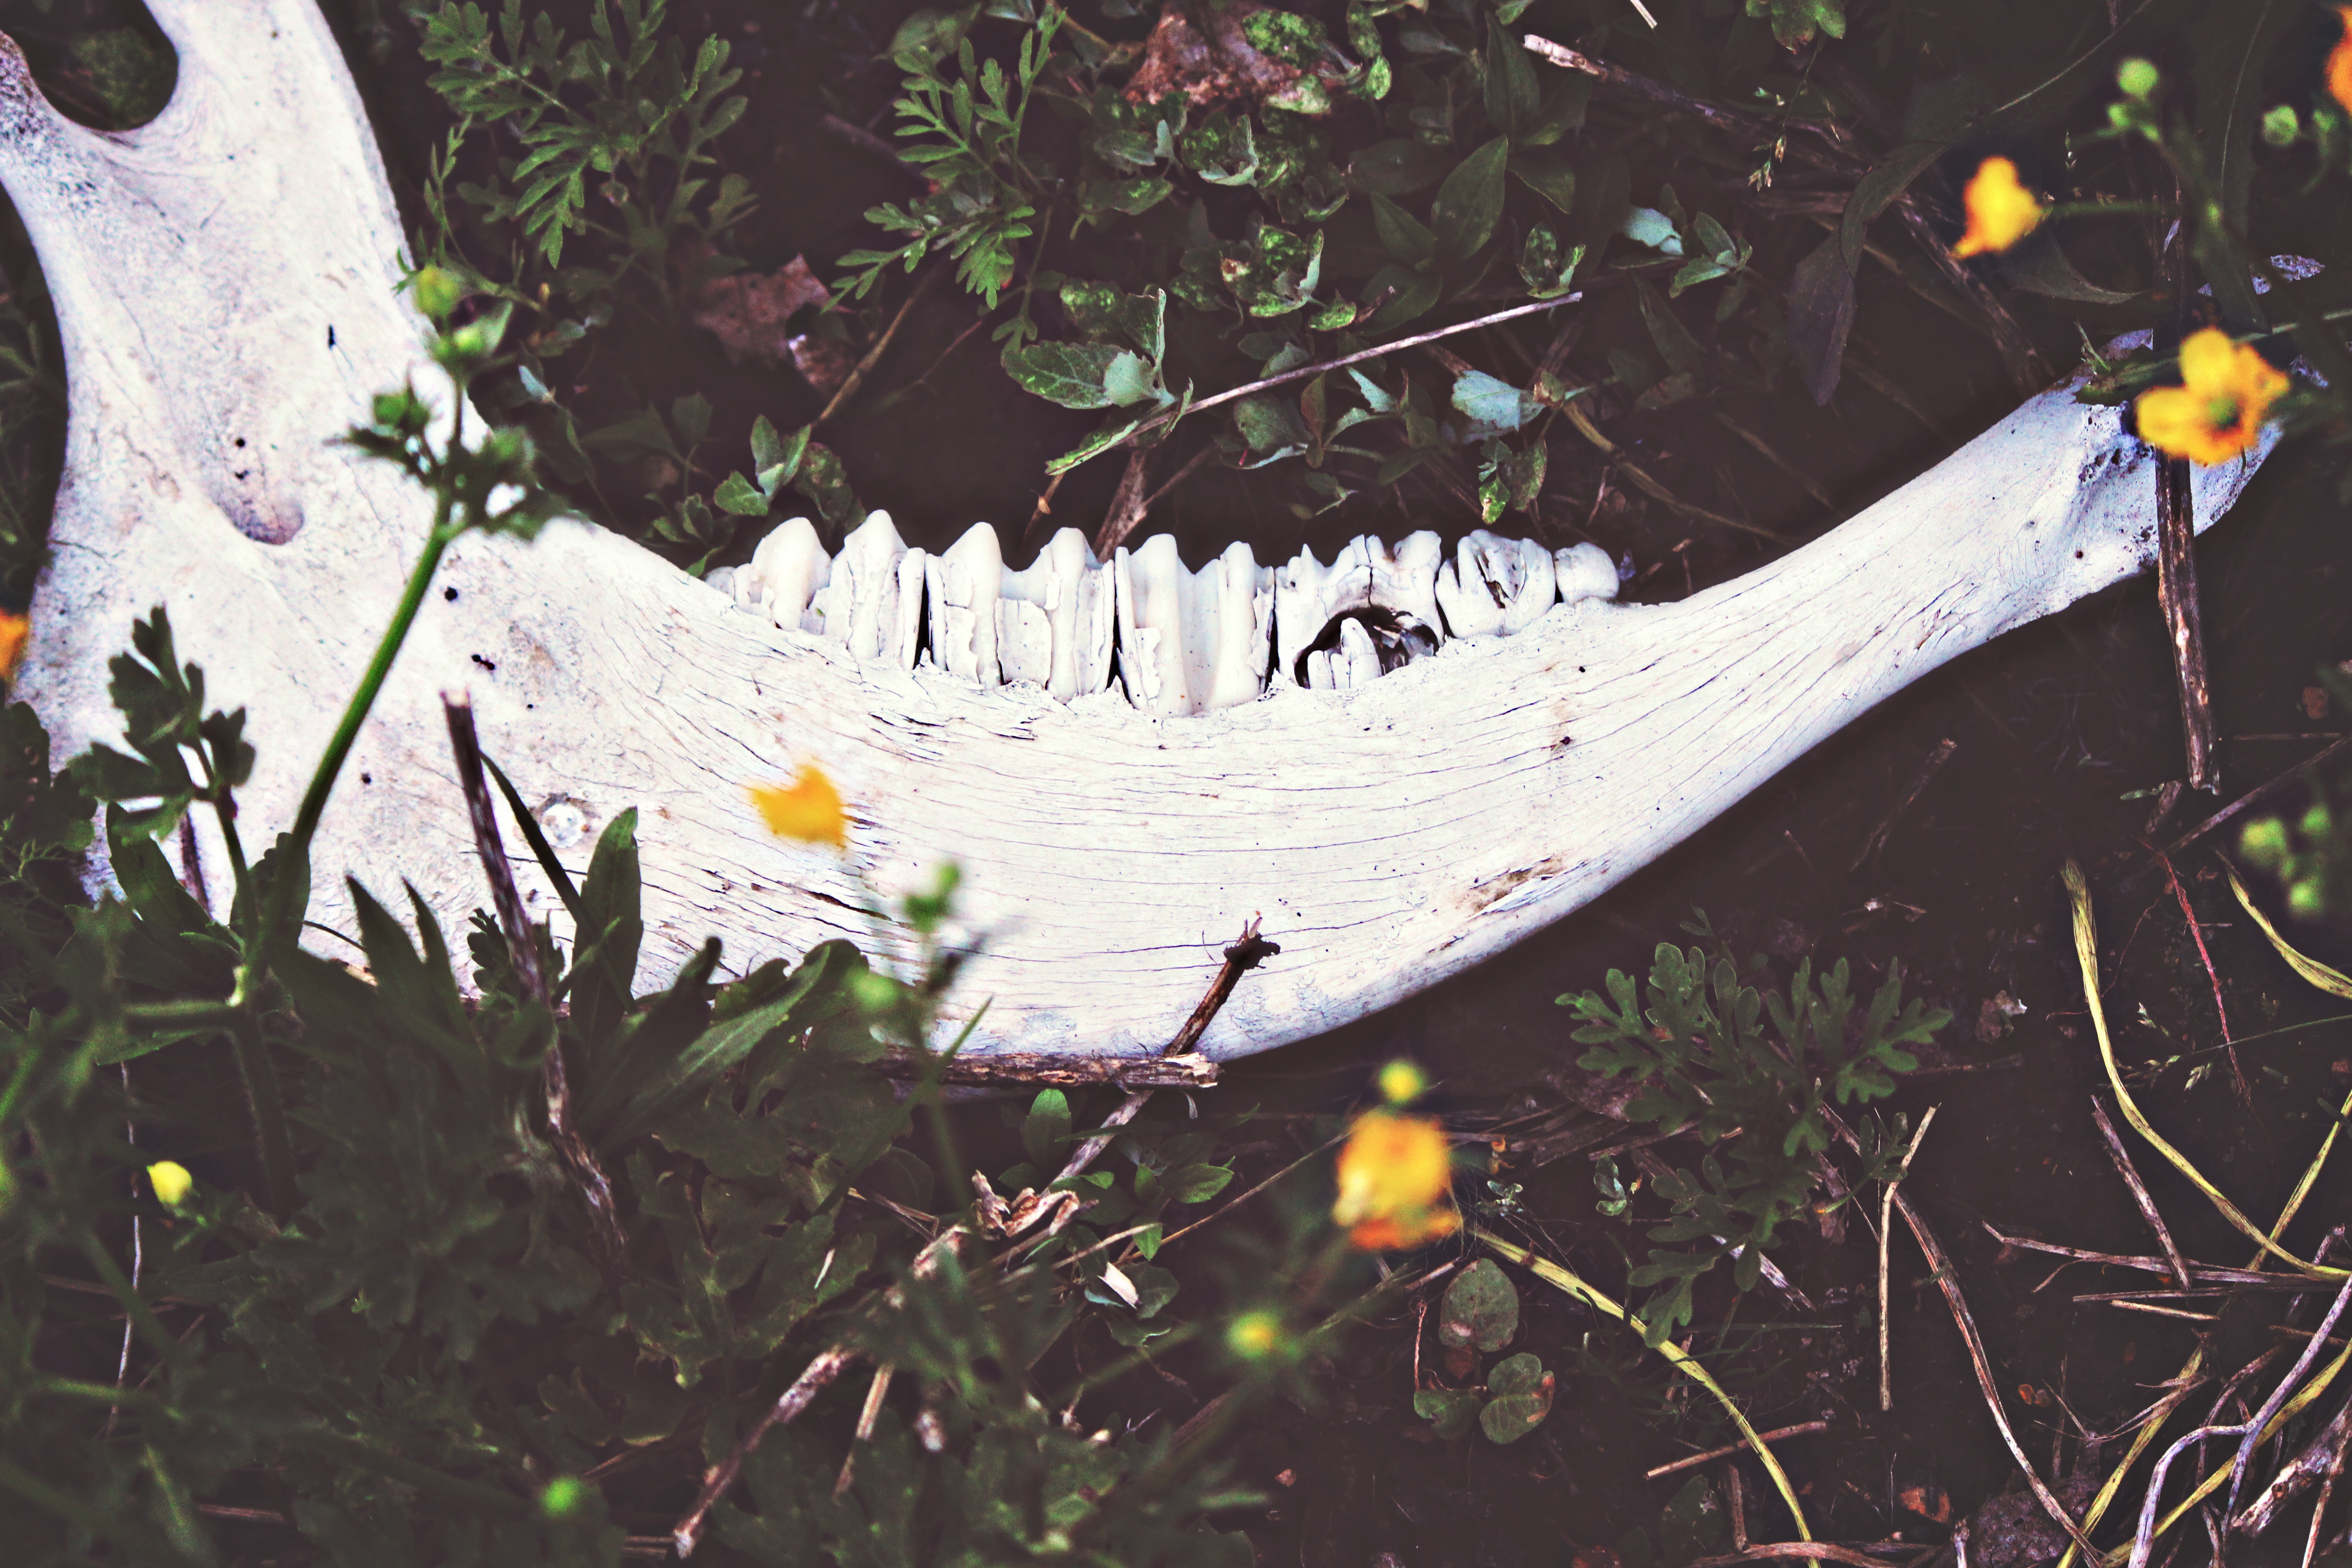
tree, nature, grass, branch, bird, plant, leaf, flower, wildlife, spring, green, jungle, autumn, botany, yellow, flora, season, fauna, woody plant